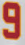
Number: 9